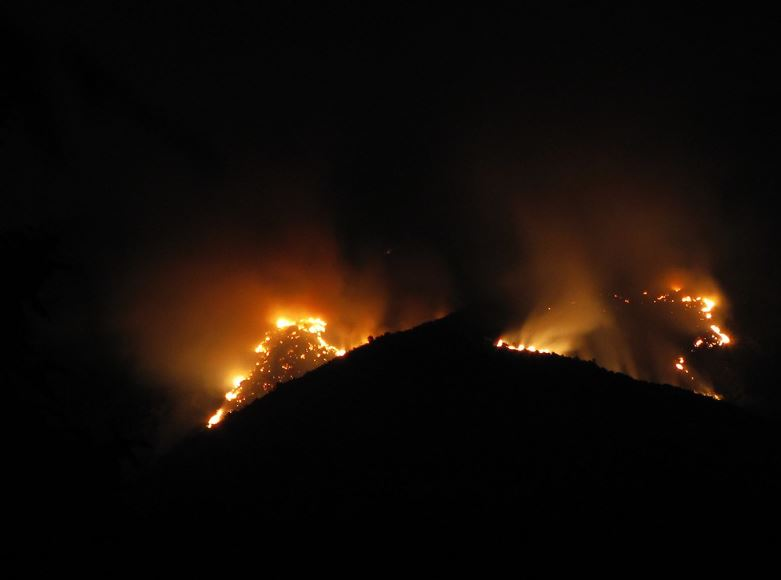
Fire: yes
Smoke: yes